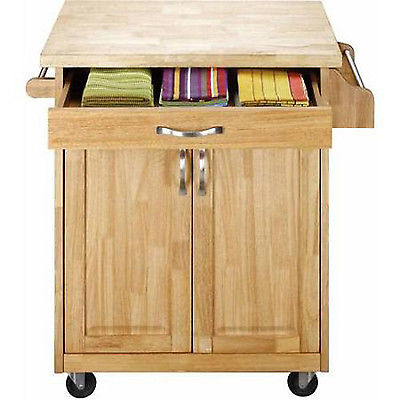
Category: cabinet